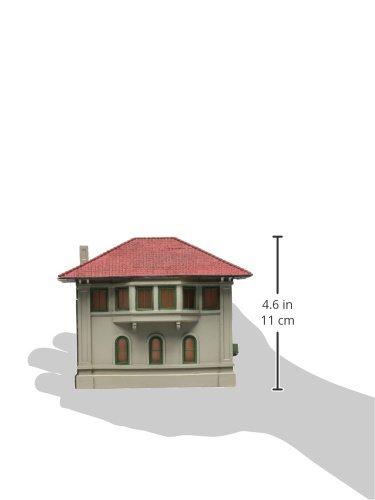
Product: Bachmann Industries Central Junction Switch Tower
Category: Toys & Games | Hobbies | Trains & Accessories | Accessories
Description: Highly Detailed Resin Structure.
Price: $67.75
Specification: ProductDimensions:3.8x3.2x4.5inches|ItemWeight:4.8ounces|ShippingWeight:4.8ounces(Viewshippingratesandpolicies)|DomesticShipping:ItemcanbeshippedwithinU.S.|InternationalShipping:ThisitemcanbeshippedtoselectcountriesoutsideoftheU.S.LearnMore|ASIN:B0045G18V0|Itemmodelnumber:35114|Manufacturerrecommendedage:14yearsandup